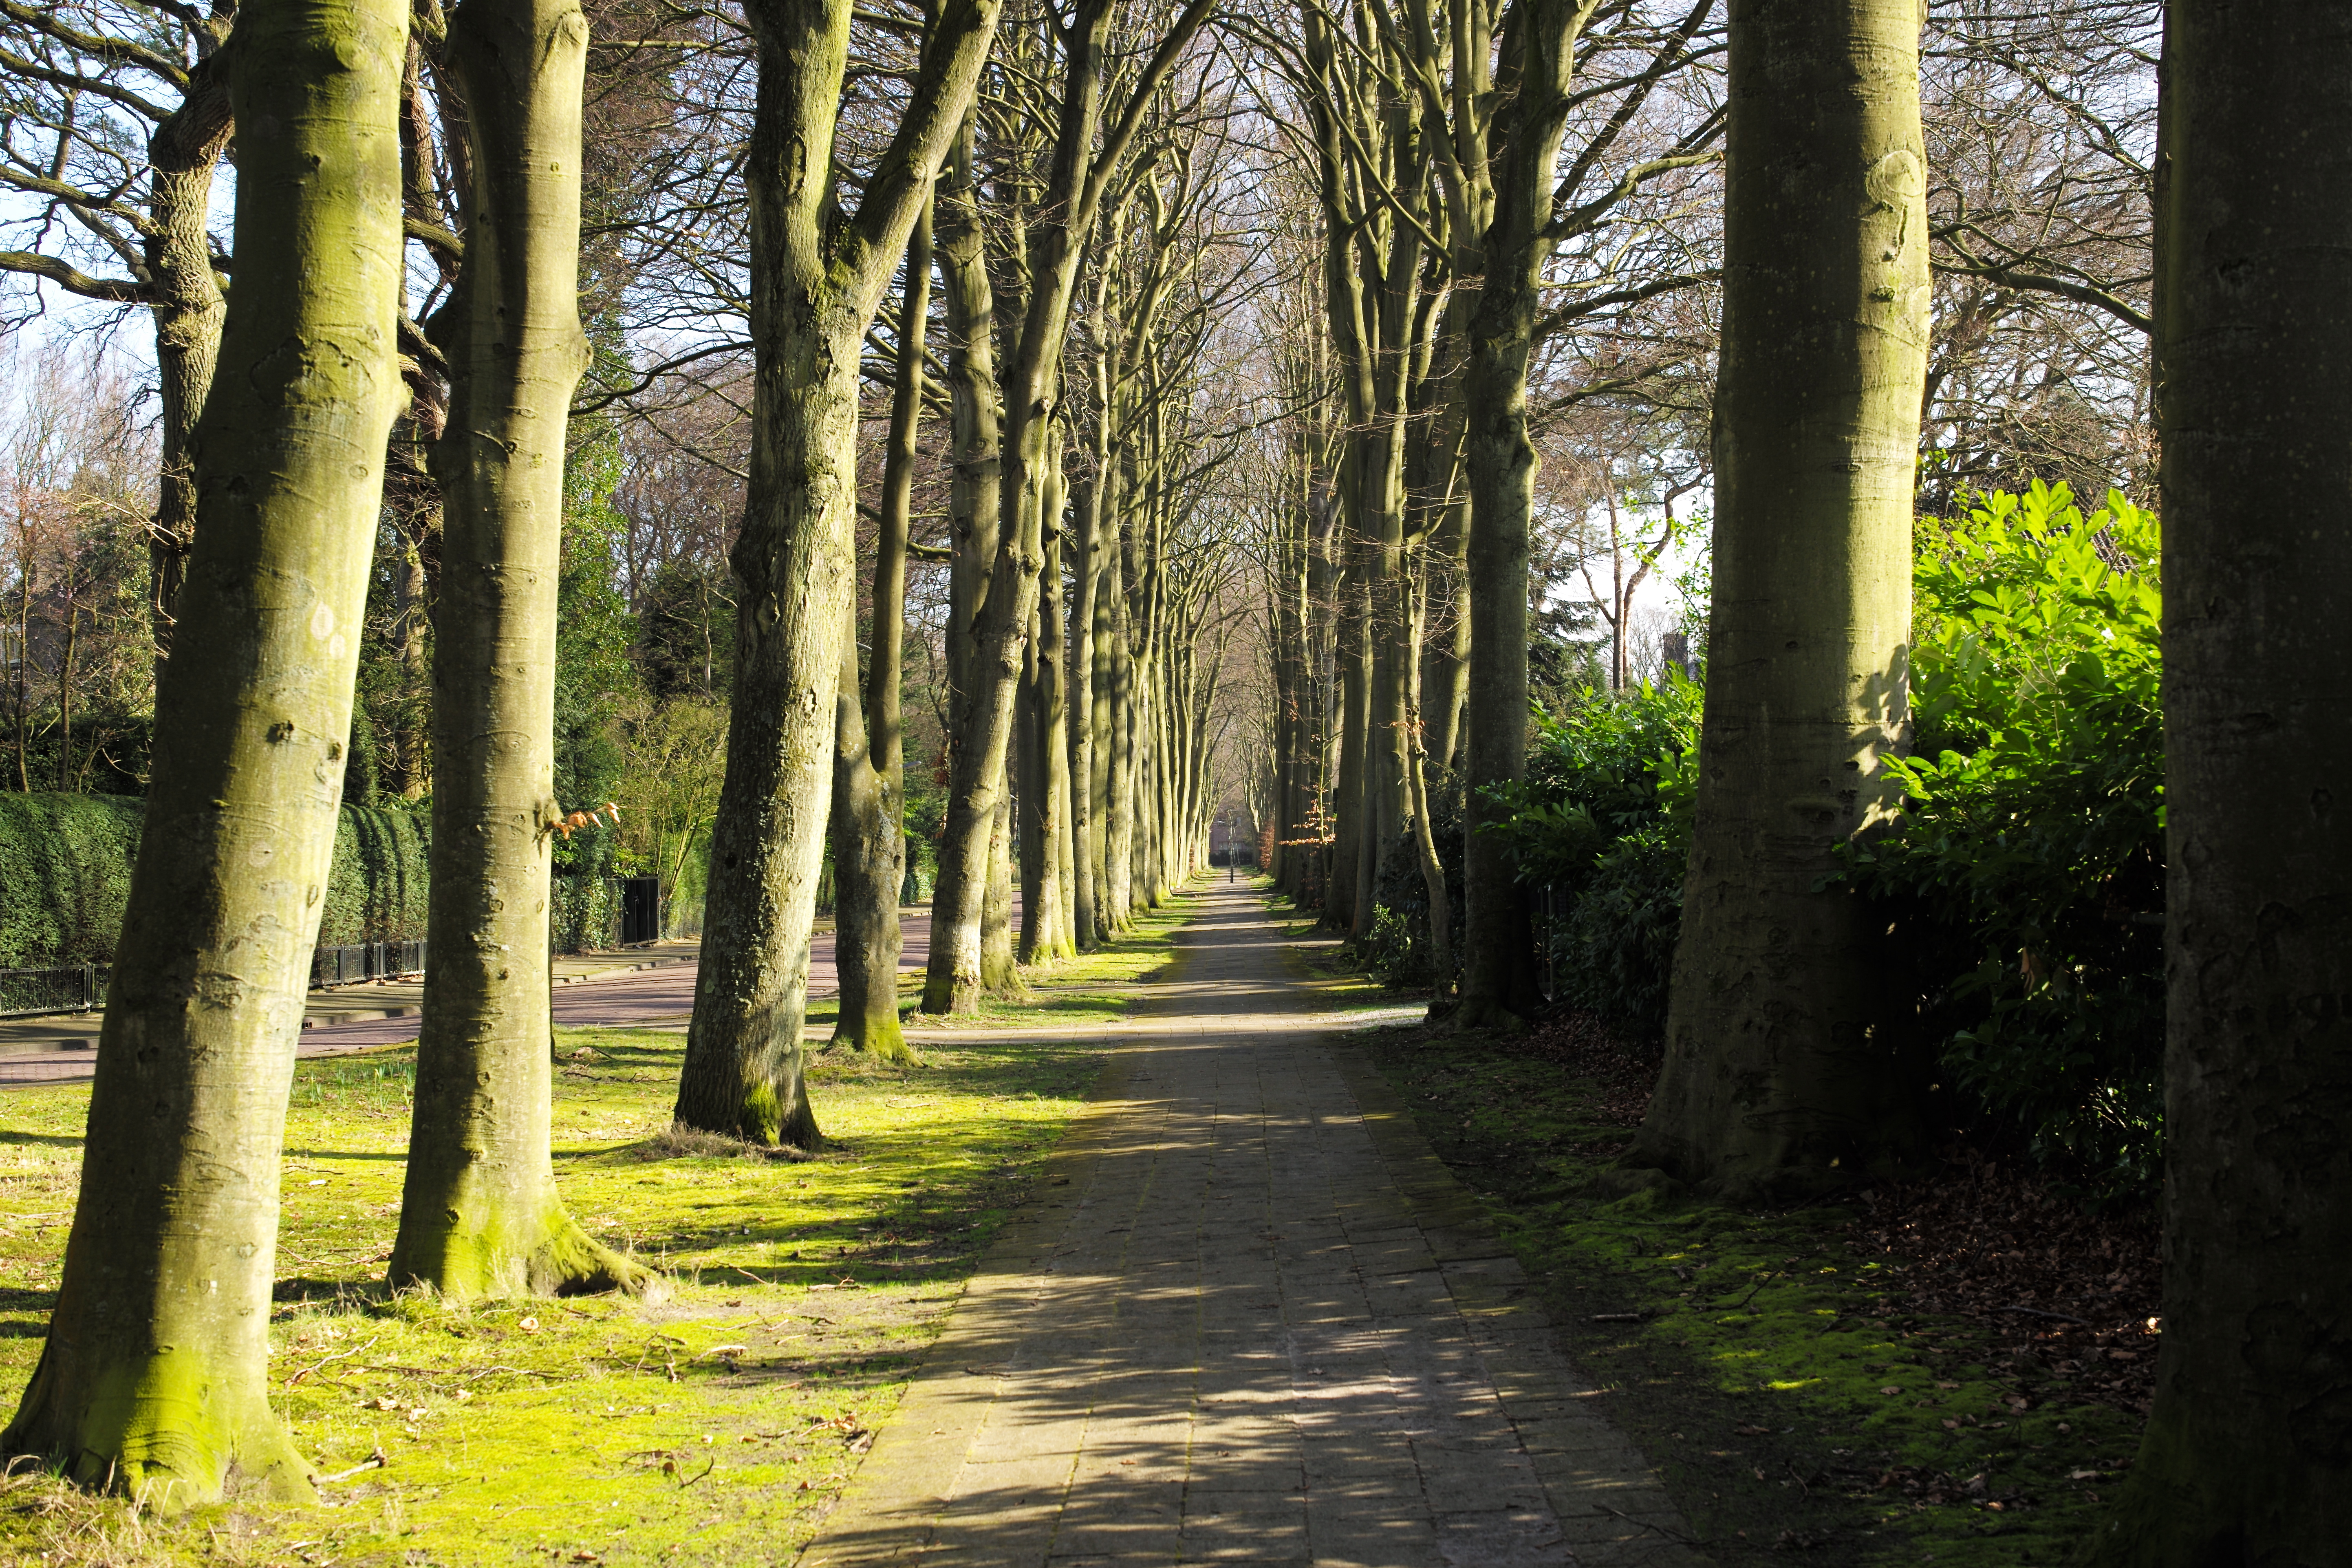
tree, nature, forest, plant, street, sunlight, morning, leaf, sidewalk, alley, europe, green, autumn, park, season, trees, sunny, holland, netherlands, deciduous, grove, woodland, habitat, wassenaar, leicam, summilux50f14, typ240, ecosystem, treelinedalley, natural environment, woody plant